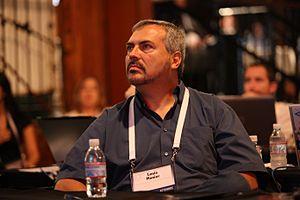
Louis Monier, né en 1956, est un chercheur et programmeur américain d'origine française, fondateur du moteur de recherche AltaVista, avec Paul Flaherty et Michael Burrows.